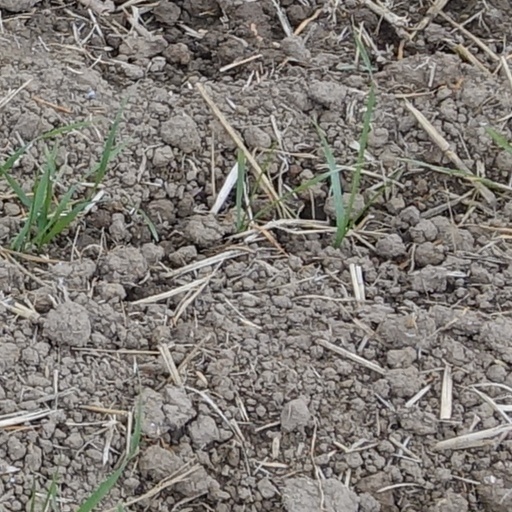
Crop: wheat